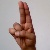
The image shows a hand gesture representing the letter 'U' in Indian Sign Language.